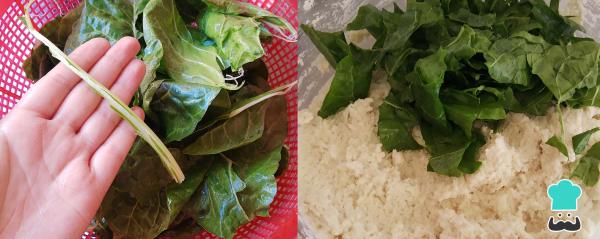
Limpia las hojas de acelga y quita el tallo para después trocearlas de un tamaño pequeño. Después, agrégalas al recipiente donde preparaste la masa y mezcla nuevamente.¿Quieres conocer otra receta que incluya la acelga en su elaboración? En este artículo te enseñamos a cocinar un rico plato de panqueques de acelga.